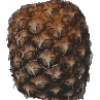
Label: pineapple